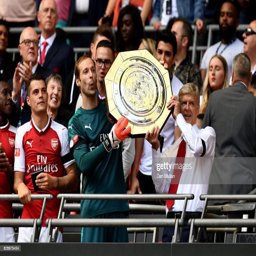
football players celebrate with the trophy following the final .